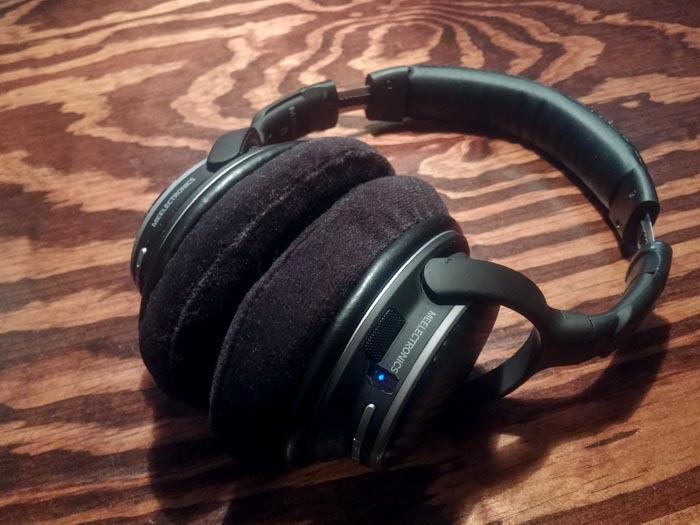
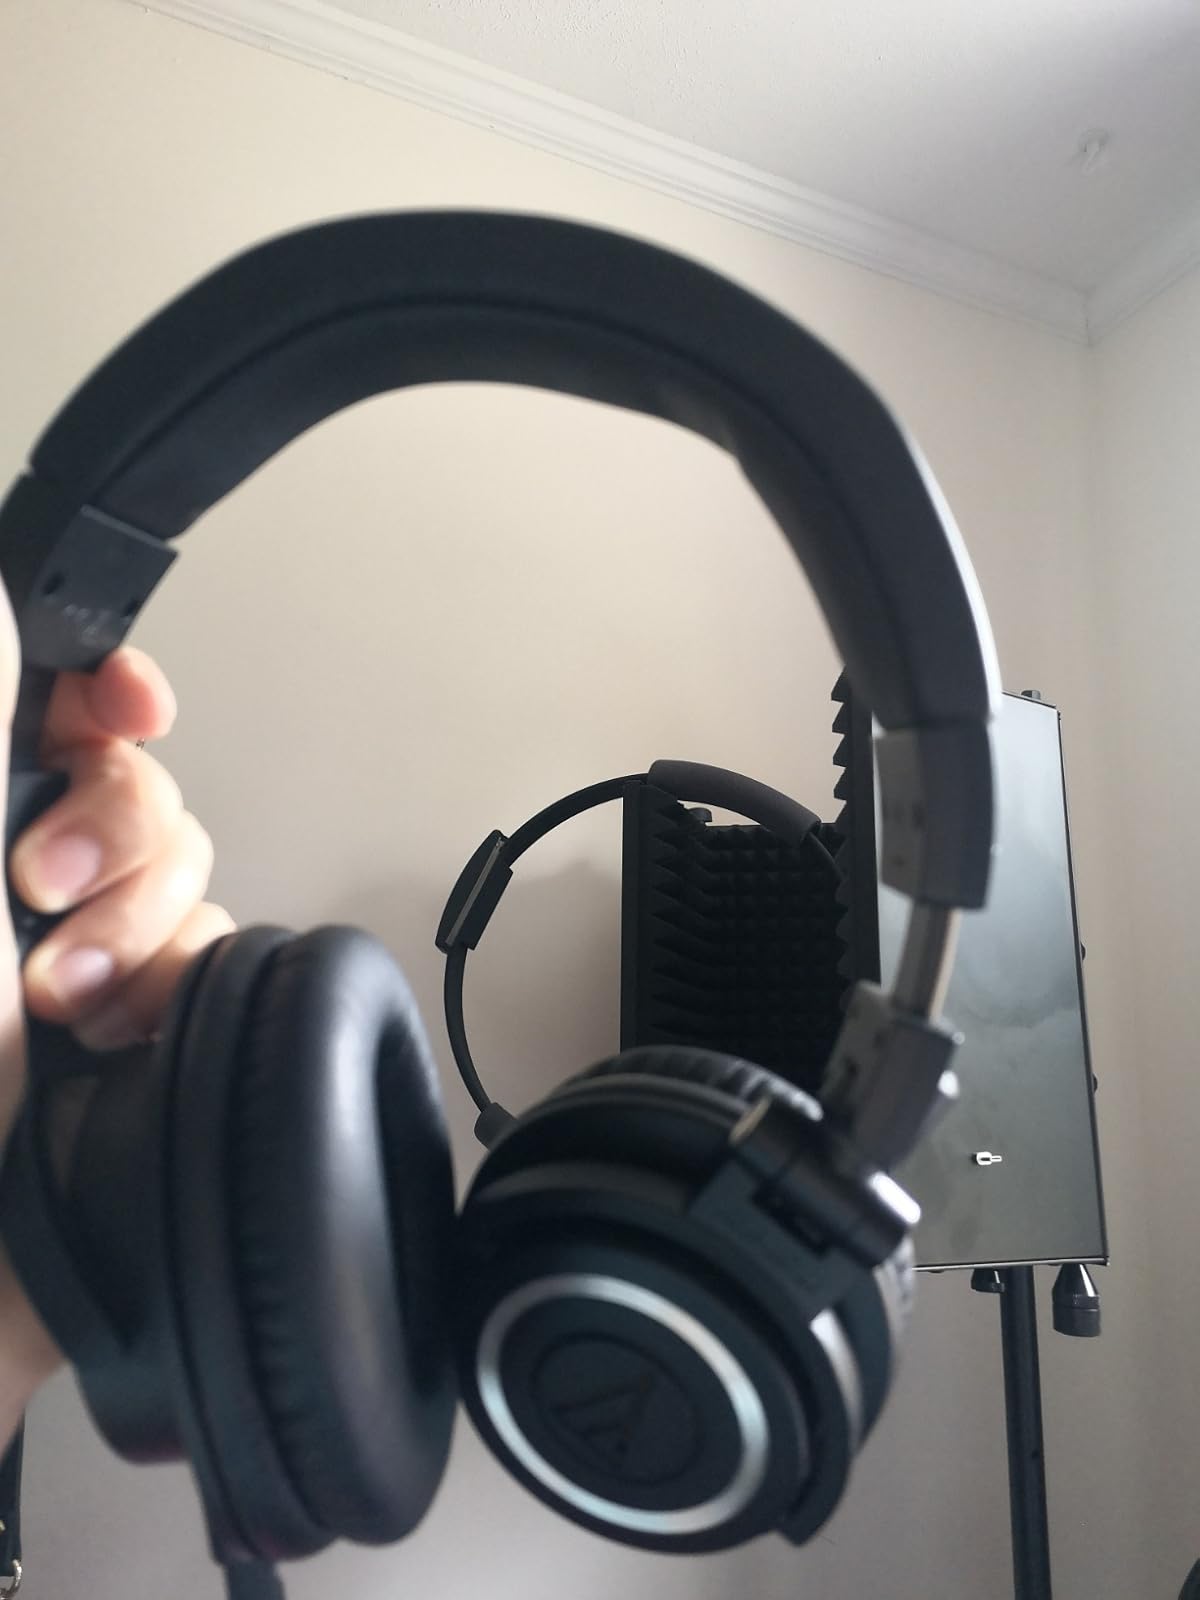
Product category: headphones
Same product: no